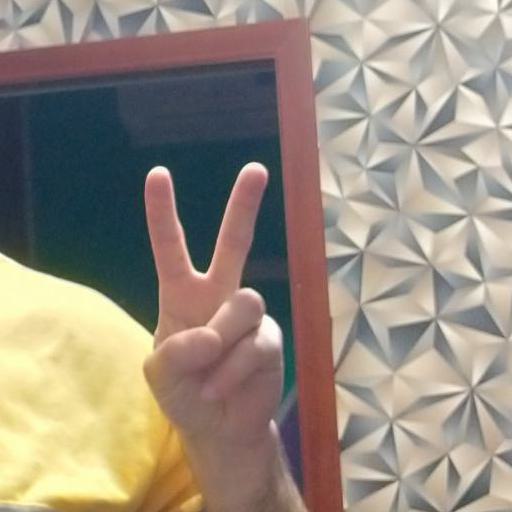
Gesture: peace